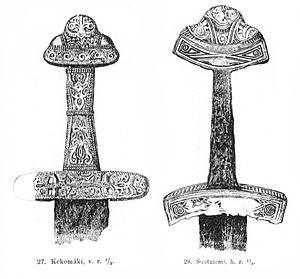
Petter Theodor Schwindt est un ethnographe et archéologue finlandais.